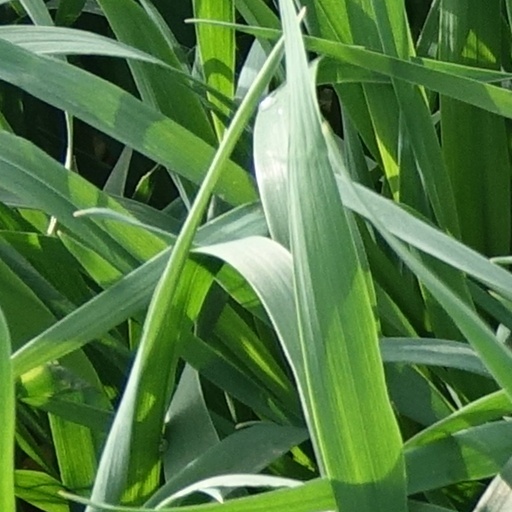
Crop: wheat